Anne of Brittany's heart jewel case

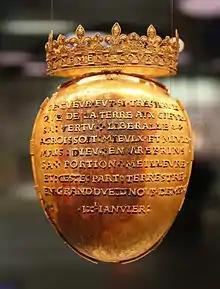
Reliquary presented at the Musée de Bretagne in 2014.

The Anne of Brittany heart jewel case, often referred to as the Anne of Brittany heart reliquary, is a gold funerary object made in the early 16th century to house the heart of Duchess Anne of Brittany (1477-1514), Queen of France. It has been kept at the Musée Départemental Thomas-Dobrée in Nantes since 1896.